E Line (Los Angeles Metro)

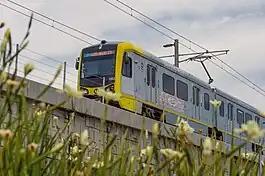
An LA Metro Kinki Sharyo P3010 train in service on the E Line, 2017

The E Line (formerly the Expo Line from 2012–2019) is a light rail line in Los Angeles County, California. It is one of the six lines of the Los Angeles Metro Rail system, operated by Los Angeles Metro. The E Line runs east-west and serves 29 stations between East Los Angeles and Santa Monica, interlining and sharing five stations with the A Line in Downtown Los Angeles. The line operates for 19 hours per day with headways of up to 8 minutes during peak hours. It is the second-busiest light rail line in the system, carrying more than 12 million total passengers in 2023.